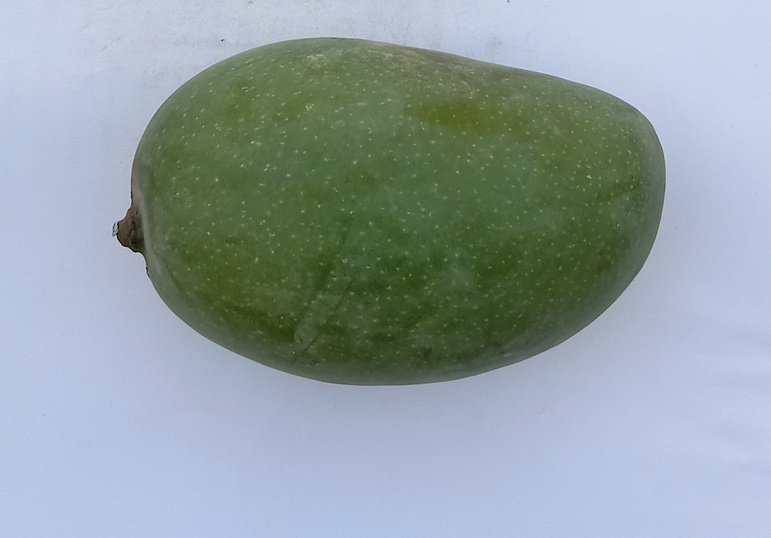
Mango variety: Chaunsa (Black)